Mike B. Anderson

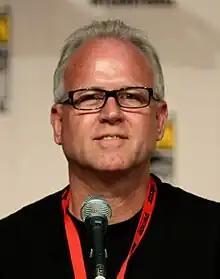
Anderson in 2009

Mike B. Anderson (born ), sometimes credited as Mikel B. Anderson, is an American animation director, best known for his work on "The Simpsons".